Order of the Star in the East

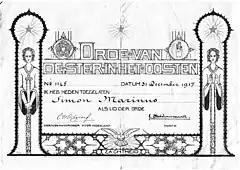
membership certificate (Netherlands Section, 1917). Black and white copy, reduced.

The goal of the OSE was to educate and prepare the world for the arrival of the World Teacher and to remove any material obstacles and difficulties from his path. By the Order had members worldwide; most of them were also members of the Theosophical Society. However, membership was open to anyone, the only precondition being acceptance of the "Declaration of Principles", which stated the following: